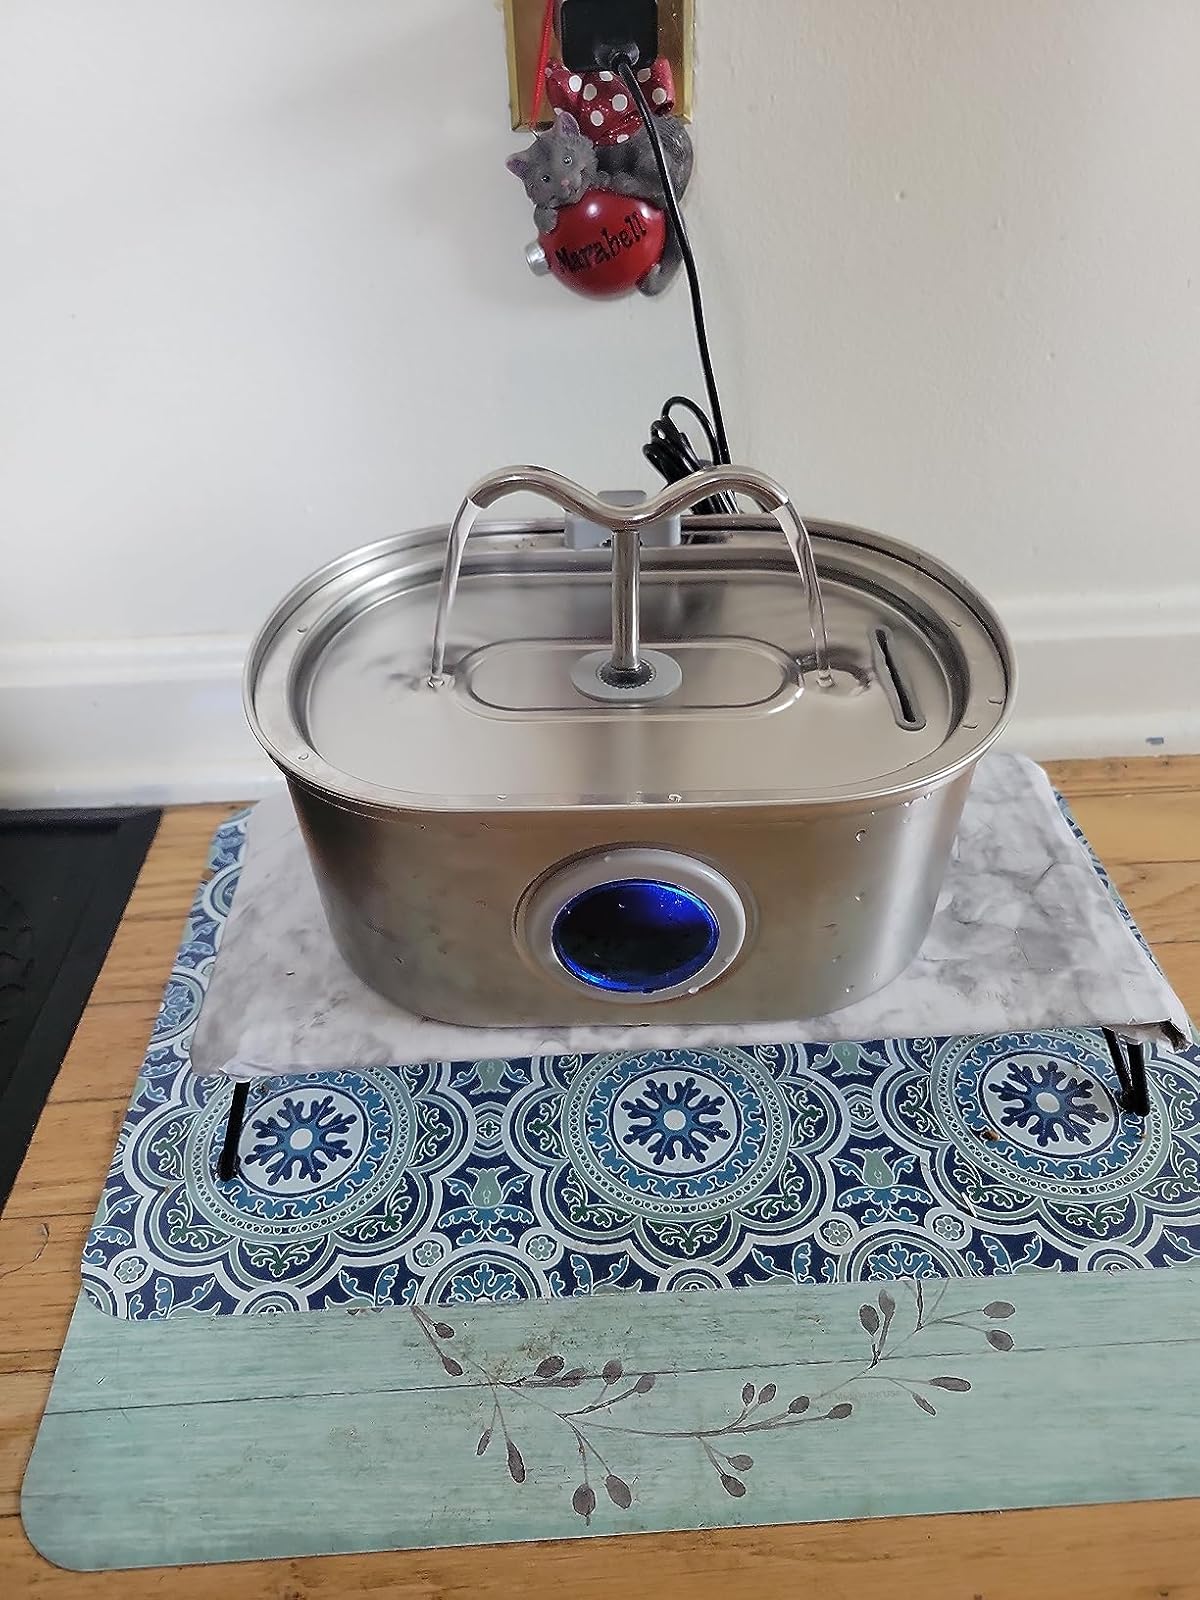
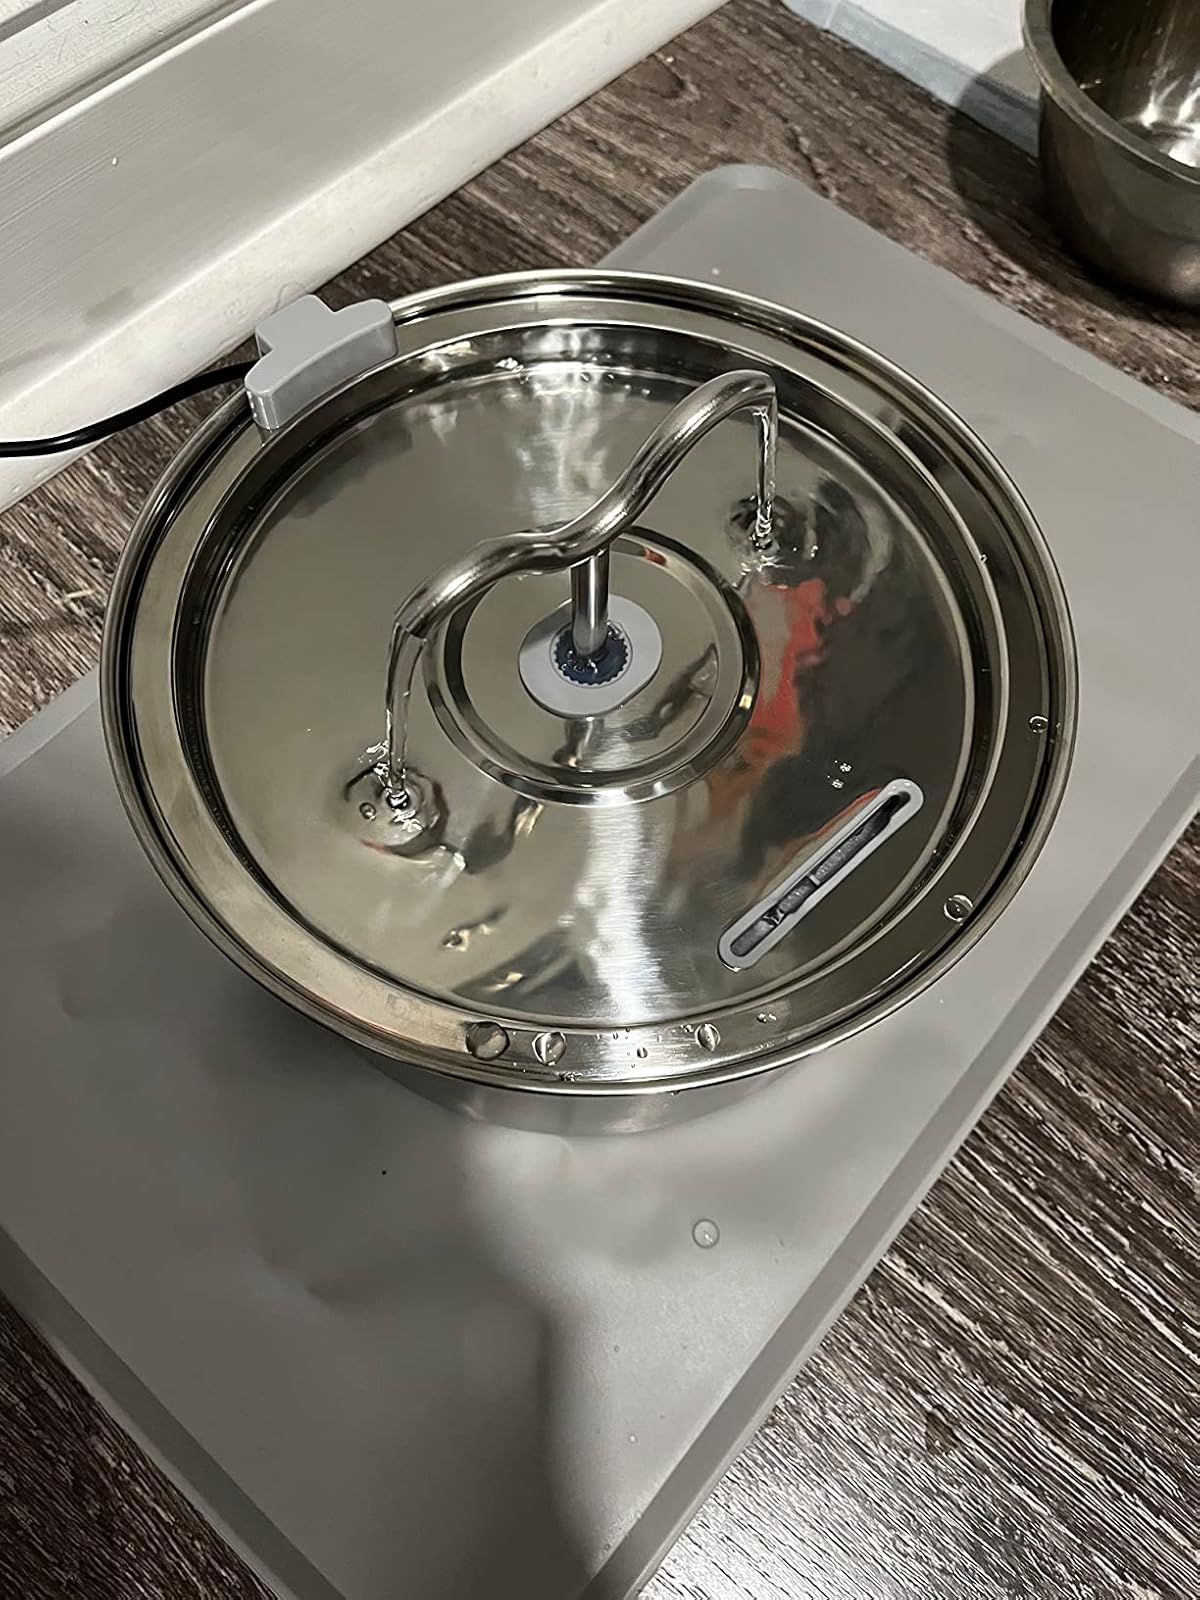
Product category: items_bowl
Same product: no